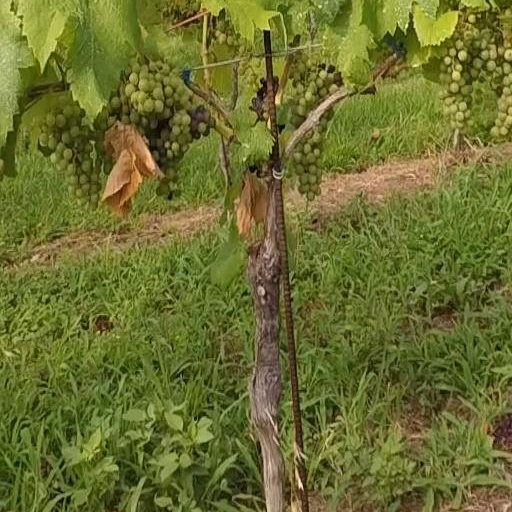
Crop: grape